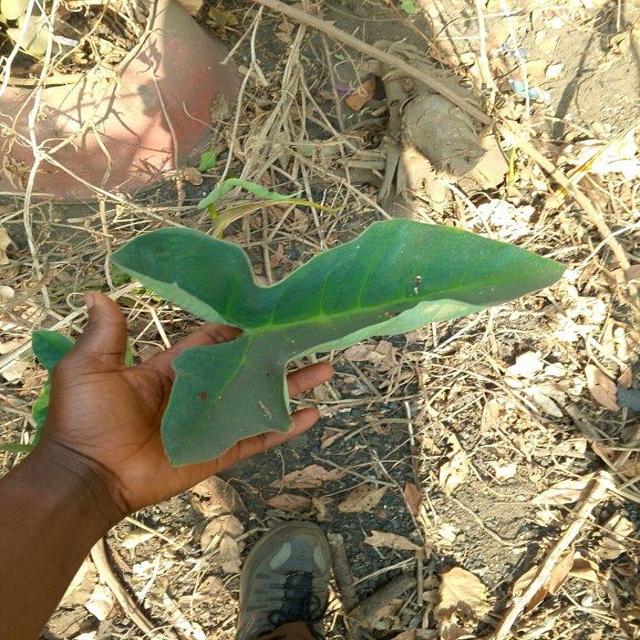
Label: Early_Blight